Nanclars

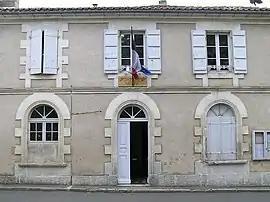
Town hall

Nanclars is a commune in the Charente department in southwestern France.